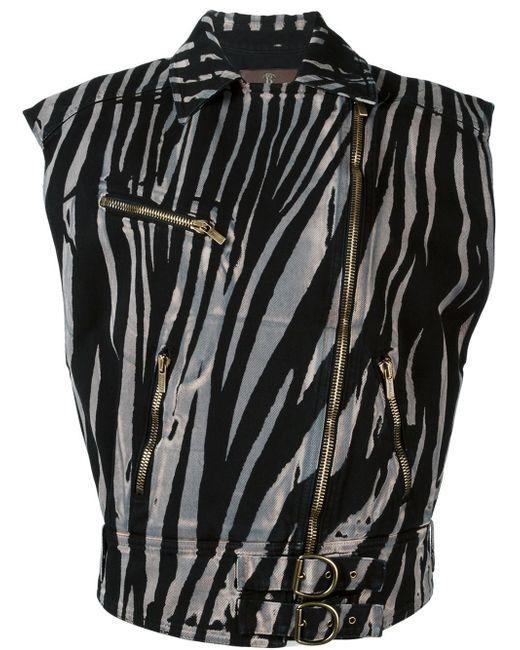
robuste Lederweste mit Animal-Print, Bikerweste